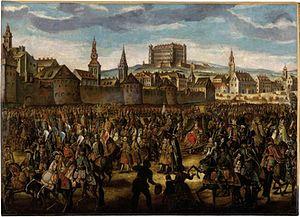
Le château de Bratislava se situe dans le centre historique de la ville de Bratislava, la capitale de la Slovaquie.